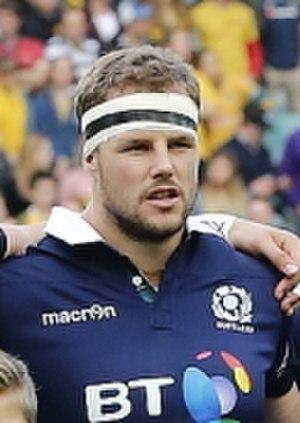
Allan Dell, né le 16 mars 1992 à Humansdorp en Afrique du Sud, est un joueur de rugby à XV évoluant au poste de pilier. Il joue au sein du club des London Irish dans le championnat anglais depuis 2019, ainsi qu'en équipe d'Écosse depuis 2016.